Ribose-5-phosphate isomerase

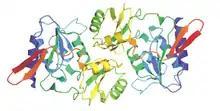
A structural diagram of the enzyme ribose-5-phosphate isomerase by Zhang, et al.

Rpi exists as two distinct proteins, termed RpiA and RpiB. Although RpiA and RpiB catalyze the same reaction, they show no sequence or overall structural homology. According to Jung et al., an assessment of RpiA using SDS-PAGE shows that the enzyme is a homodimer of 25 kDa subunits. The molecular mass of the RpiA dimer was found to be 49 kDa by gel filtration. Recently, the crystal structure of RpiA was determined. (please see )